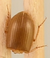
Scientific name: Amara quenseli
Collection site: Onaqui NEON (ONAQ), plot ONAQ_016